Domestic policy of Vladimir Putin

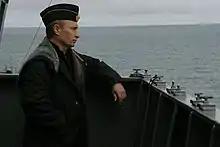
Putin aboard the battlecruiser "Pyotr Velikiy" during the Northern Fleet manoeuvres in the Barents Sea, 2005.

Putin has sought to increase Russian military and economic presence in the Arctic. In August 2007, a Russian expedition named Arktika 2007, led by Artur Chilingarov, planted a Russian flag on the seabed below the North Pole to underline Russia's 2001 claim submission. In June 2008 General Vladimir Shamanov announced that Russia would increase the operational radius of its Northern Fleet submarines. and in July 2011, Defense Minister Anatoly Serdyukov announced plans for two brigades to be stationed in the Arctic.